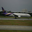
Label: airplane